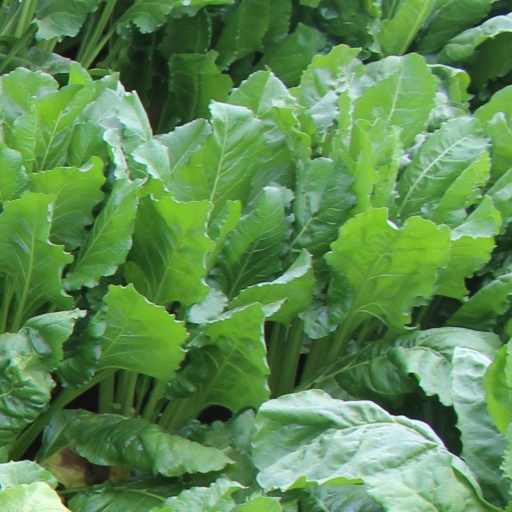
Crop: sugar beet